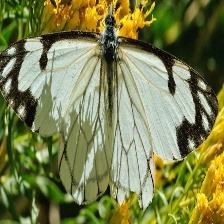
Species: PINE WHITE
Butterfly family (ImageNet category): cabbage_butterfly